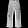
Label: Trouser